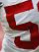
Number: 5